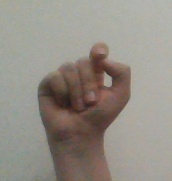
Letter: fa